Spatlo

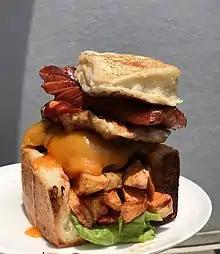
Kota

Sbeva,Sphatlho or kota is a South African street food popular in all provinces of South Africa. It is basically a sandwich with meat and french fries. In other regions, it is well-known as "skhambane".